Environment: real
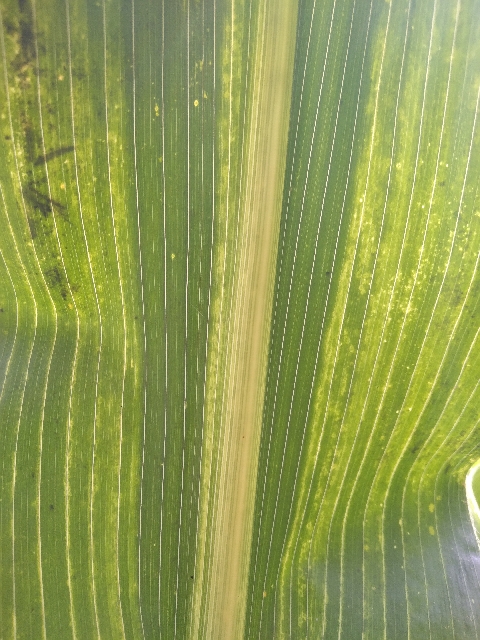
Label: lethal_necrosis